Dora Pejačević

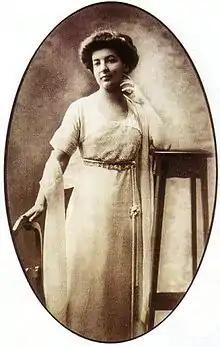
Portrait of Dora Pejačević

Countess Maria Theodora Paulina "Dora" Pejačević (10 September 1885 – 5 March 1923) was a Croatian composer, pianist and violinist and one of the first composers to introduce the orchestral song to Croatian music. Her Symphony in F-sharp minor is considered by scholars to be the first modern symphony in Croatian music. Pejačević is noted for her vocal compositions, piano miniatures, and string quartets, which were heavily influenced by the expressionist and modernist trends of the time.